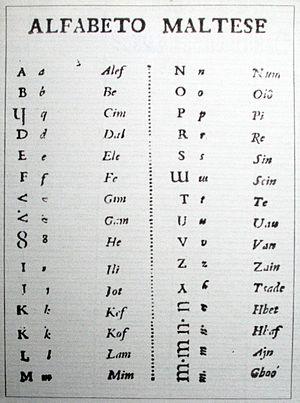
L’alphabet maltais est l’alphabet utilisé pour écrire le maltais. C’est le seul exemple d'alphabet permettant d'écrire une langue sémitique qui soit fondé sur l’alphabet latin moderne. Pour cela, il comprend, outre les lettres de l'alphabet latin, des lettres diacritées qui l’enrichissent afin d’exprimer le plus correctement possible les phonèmes, les sonorités et intonations sémitiques.